Enrique Sánchez Abulí

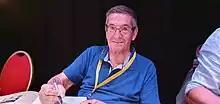

Enrique Sánchez Abulí (born 20 February 1945) is a Spanish comics author, well known for his participation in the Spanish comics industry. His most famous work is the darkly comical gangster comics saga "Torpedo" in collaboration with Jordi Bernet.